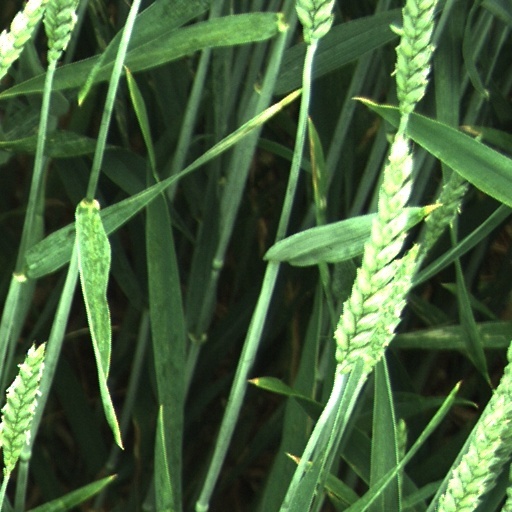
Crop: wheat